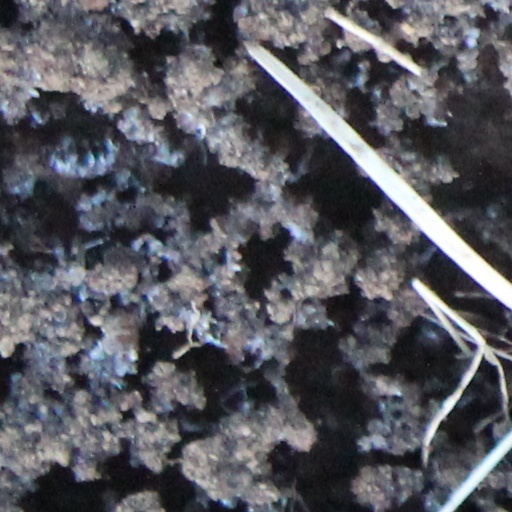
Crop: wheat